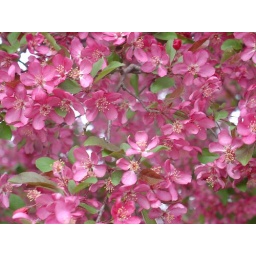
The crab apple tree was in full bloom in May.